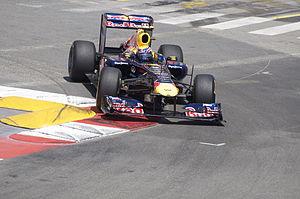
Mark Alan Webber, né le 27 août 1976 à Queanbeyan en Australie, est un pilote automobile australien qui a disputé le championnat du monde de Formule 1 de 2002 à 2013, totalisant neuf victoires avec Red Bull, terminant à trois reprises troisième du championnat et contribuant sur la même période à l'obtention de quatre titres constructeurs de son écurie. Il se consacre ensuite à l'endurance avec Porsche de 2014 à 2016 et est sacré champion du monde en 2015.